Sekken Church

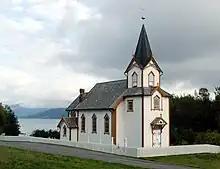
View of the church

Sekken Church (formerly: "Sekken kapell") is a parish church of the Church of Norway in Molde Municipality in Møre og Romsdal county, Norway. It is located at the eastern tip of the island of Sekken which is located in the Romsdal Fjord, at the mouth of the Langfjorden. It is the church for the Sekken parish which is part of the Molde domprosti (arch-deanery) in the Diocese of Møre. The white, wooden church was built in a long church design with a Swiss chalet style in 1908 by the architects Ole Havnæs and Knut Flåthe. The church seats about 130 people.